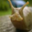
Label: snail